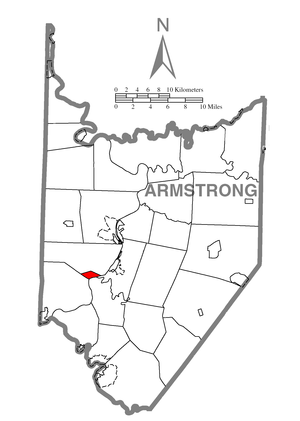
Cadogan Township est un township, situé dans le comté d'Armstrong, en Pennsylvanie, aux États-Unis. En 2010, il comptait une population de 344 habitants.